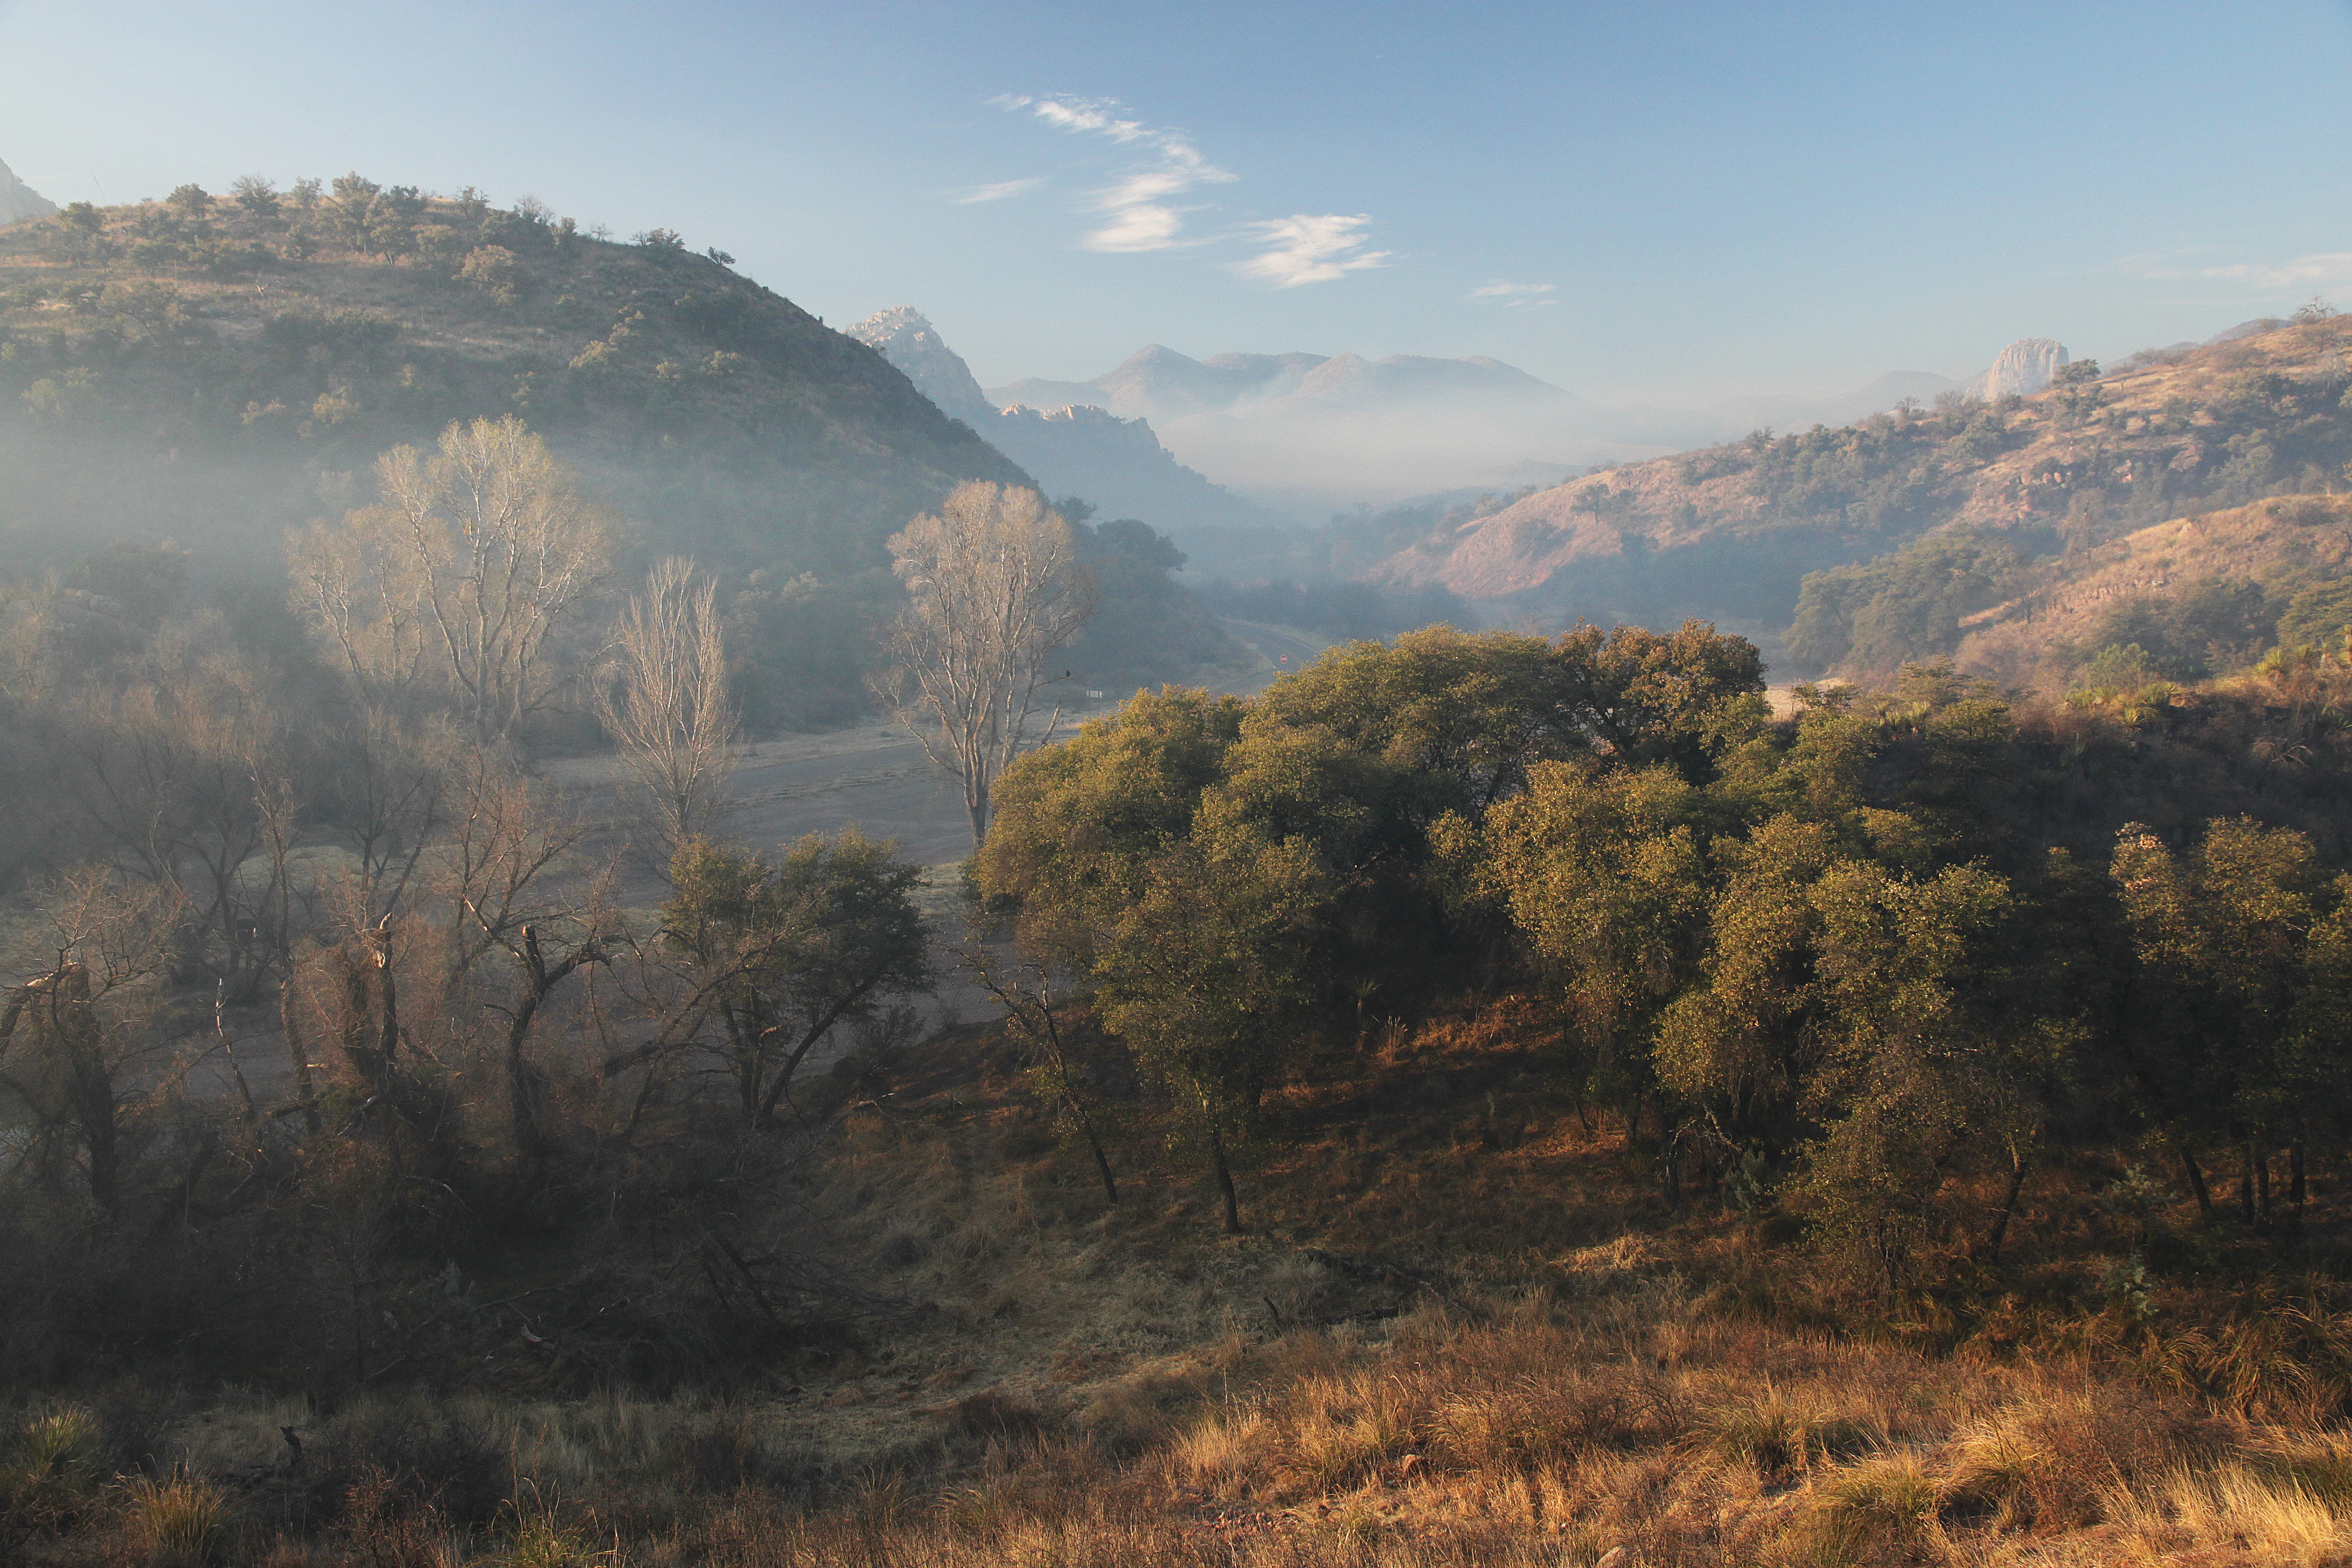
landscape, tree, nature, forest, wilderness, mountain, cloud, fog, sunrise, mist, morning, leaf, hill, dawn, valley, mountain range, evening, scenic, autumn, season, ridge, trees, outdoors, plateau, habitat, rural area, landform, natural environment, geographical feature, atmospheric phenomenon, mountainous landforms